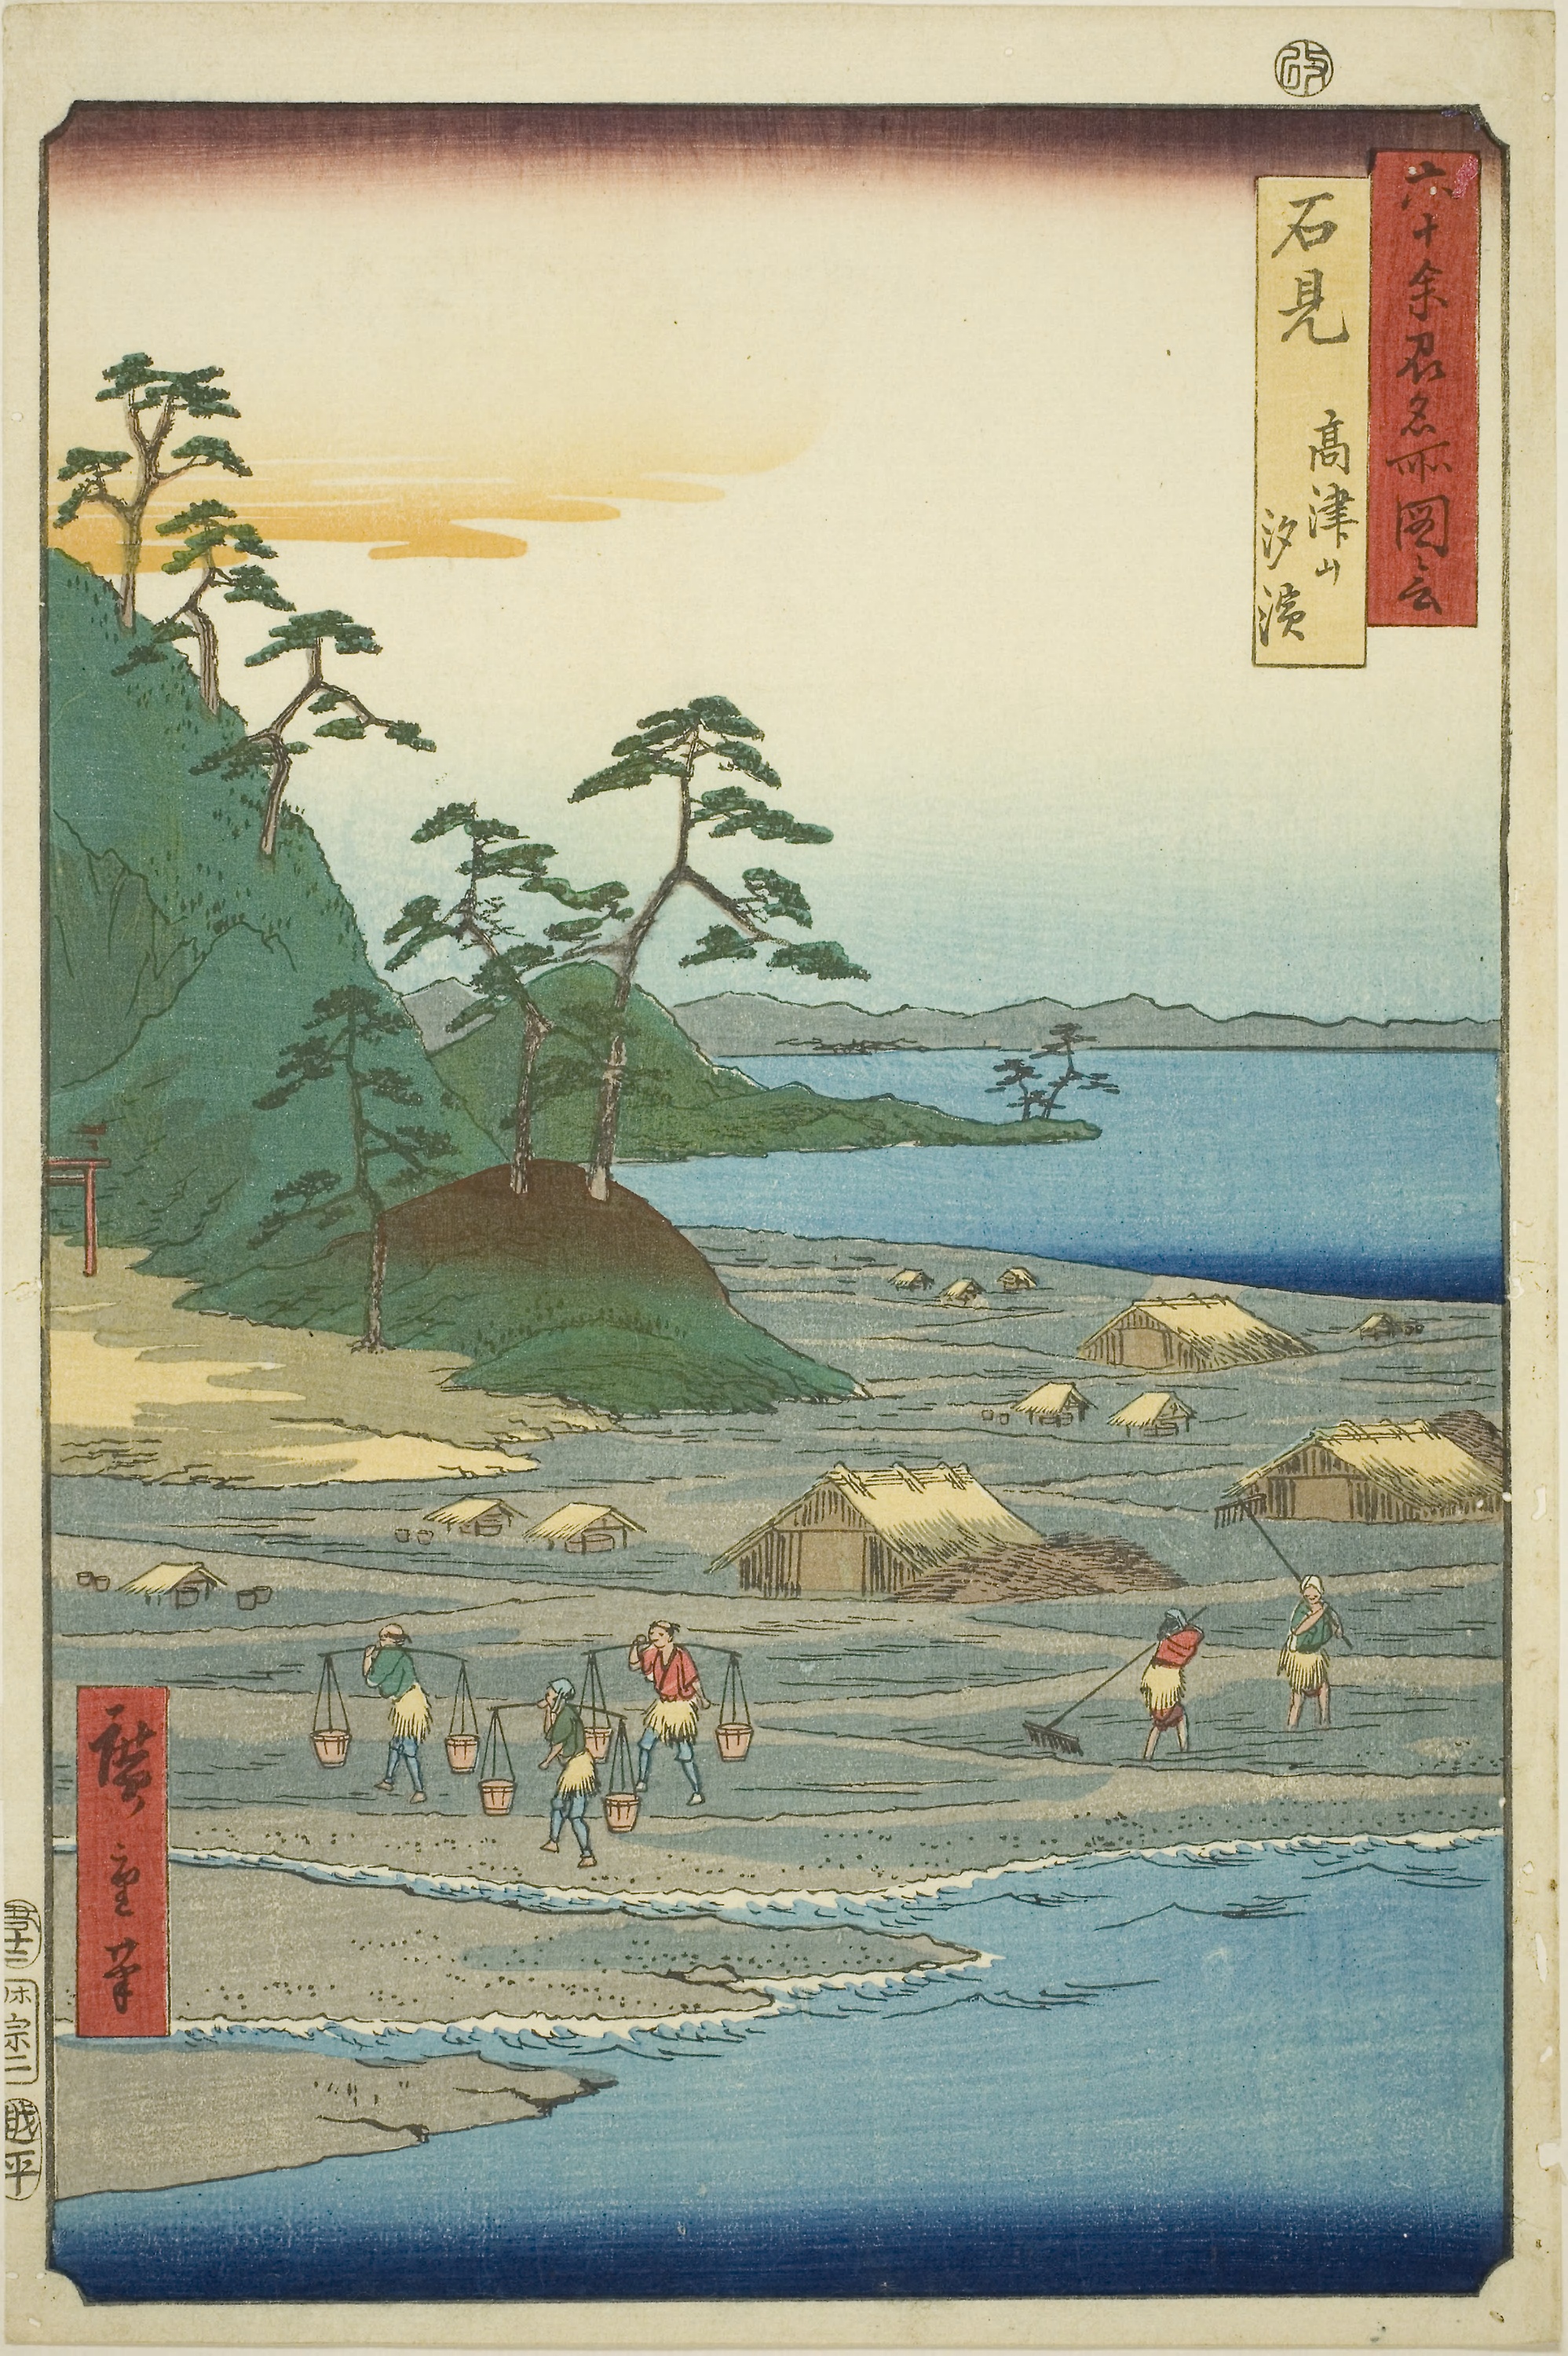
picture frame, sea, metal, paper product